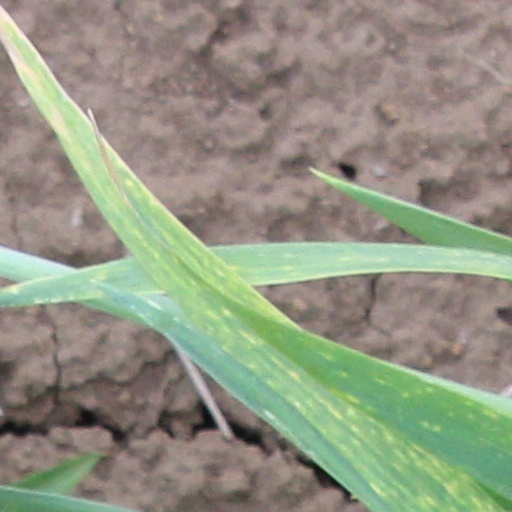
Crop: wheat